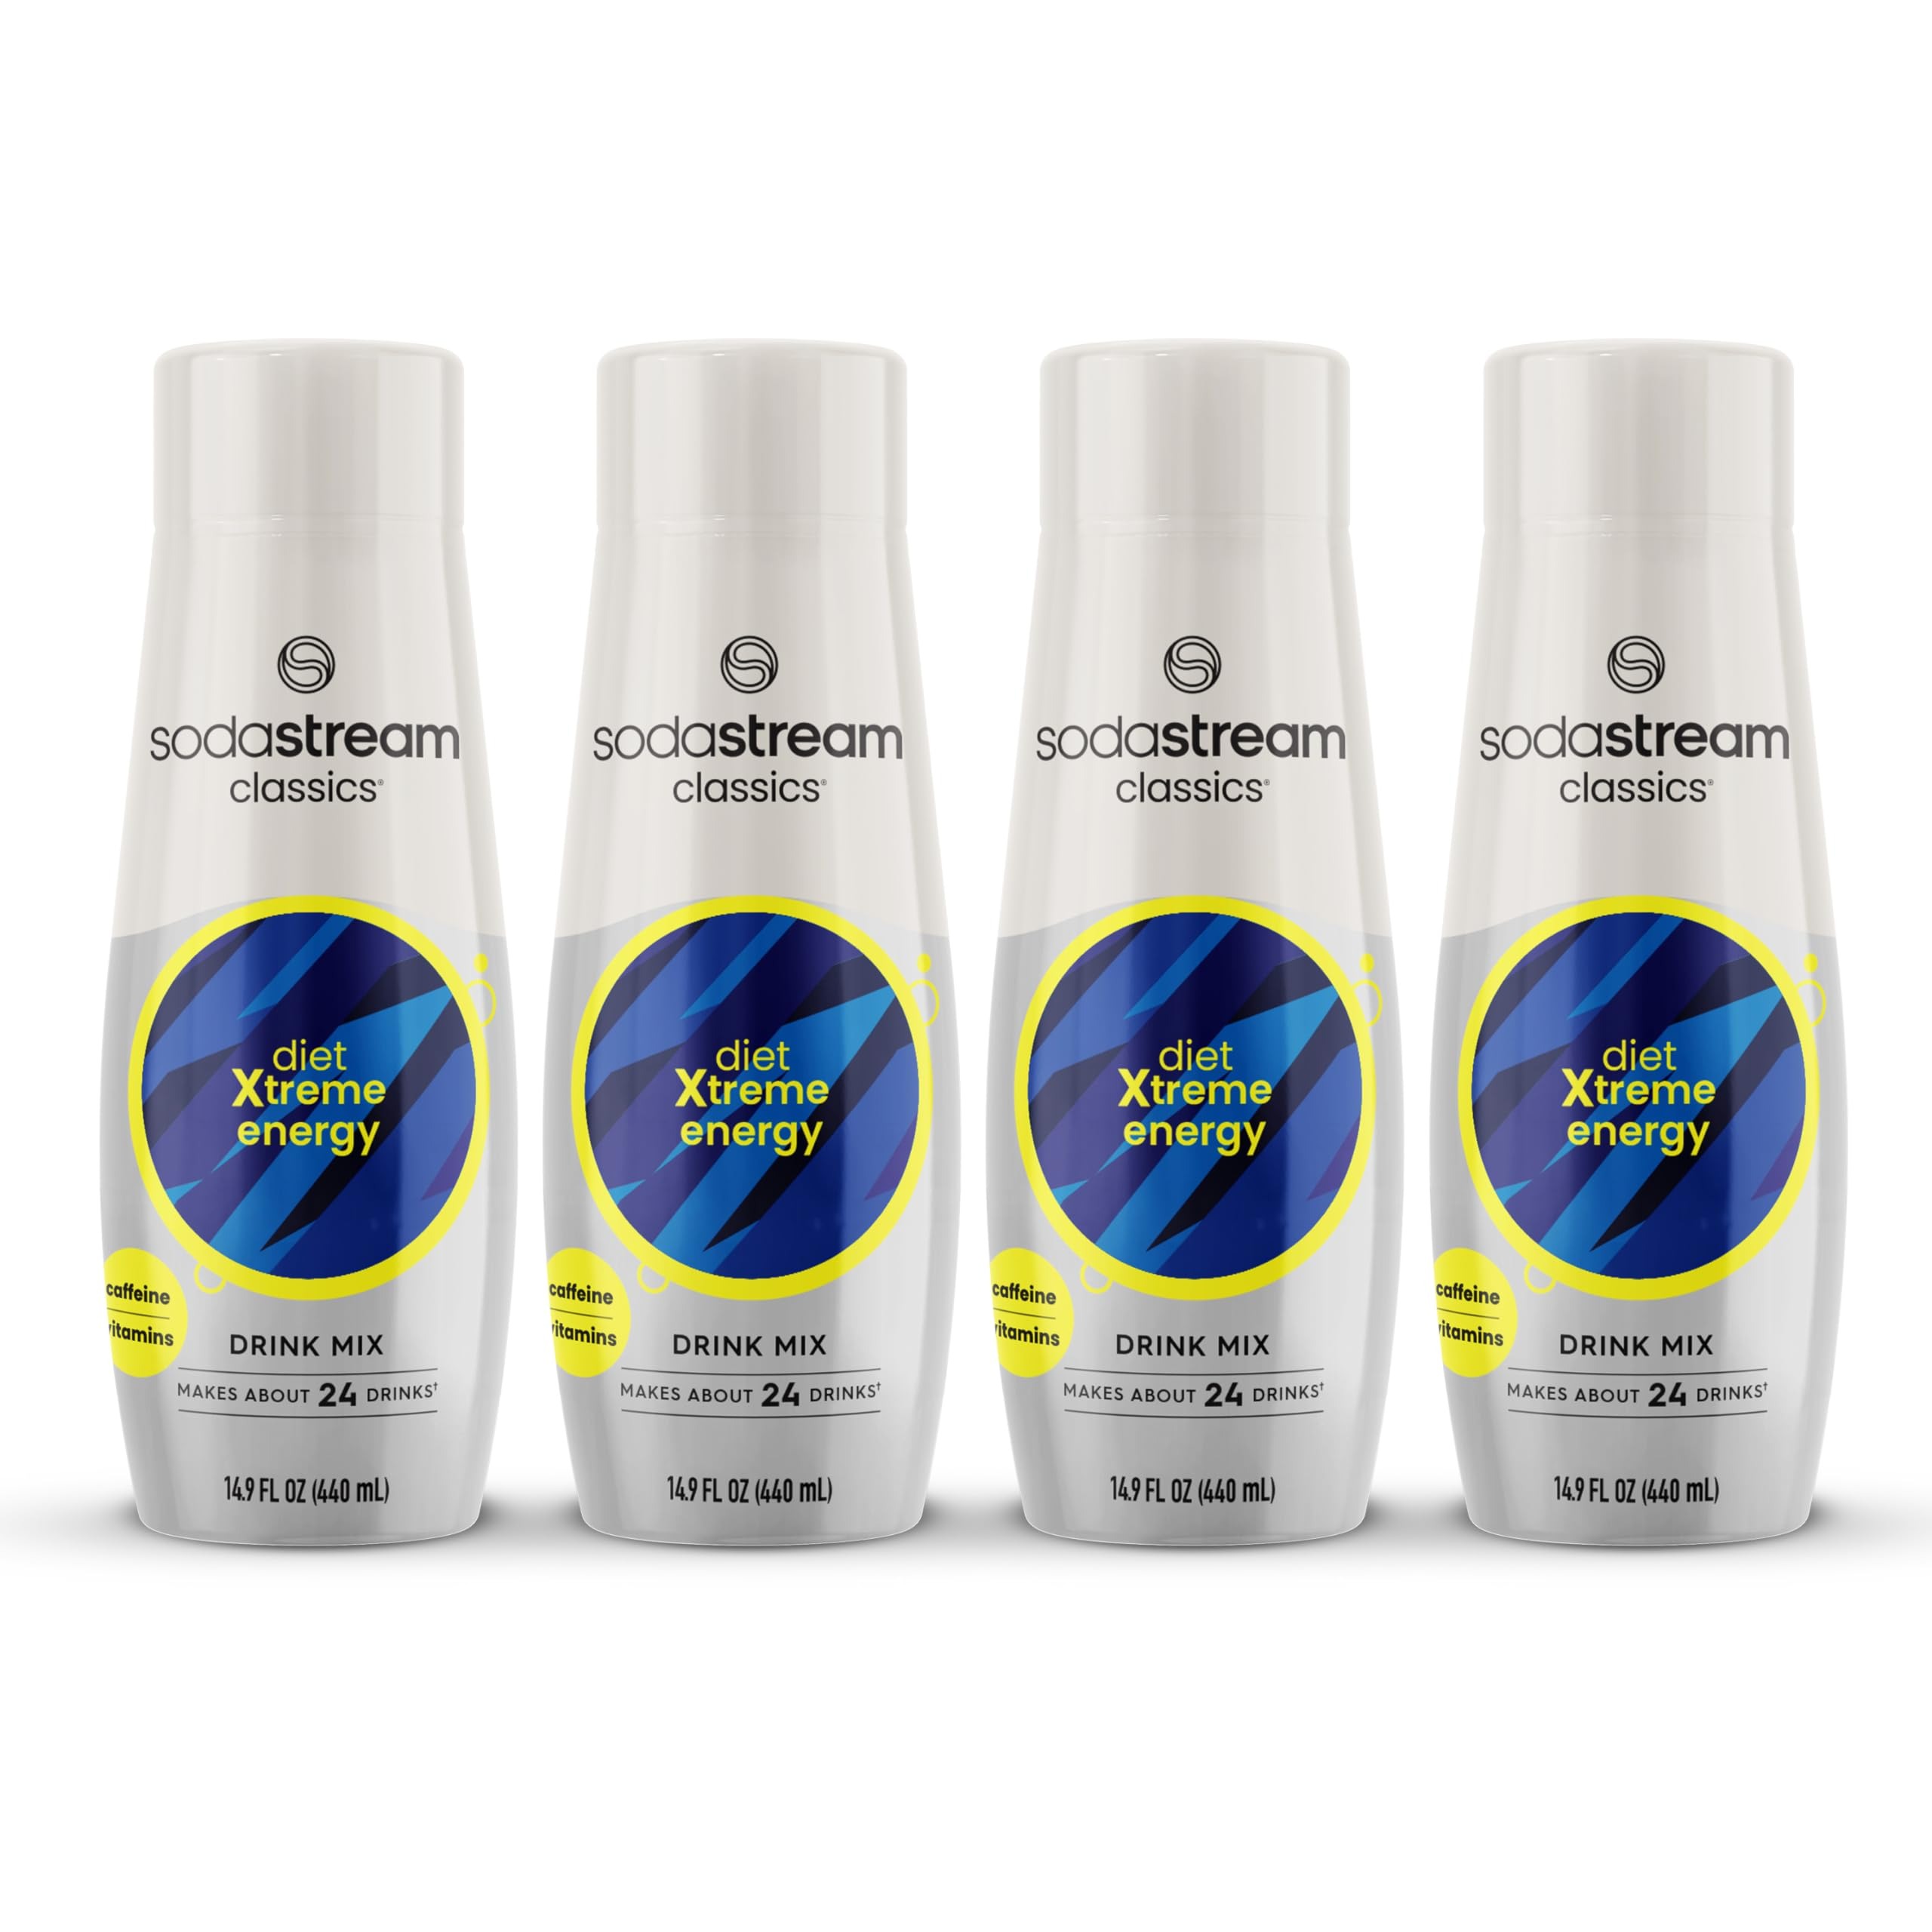
Item Name: SodaStream Diet Energy, 14.9 Fl Oz (pack of 4)
Bullet Point 1: Sweetened with sucralose and acesulfame potasium
Bullet Point 2: Does not contain sugar or aspartame
Bullet Point 3: Each bottle makes 7 liters of refreshing soda
Bullet Point 4: Simply carbonate water with your sodastream machine
Value: 59.2
Unit: Fl Oz

Price: 23.99